Rockism and poptimism

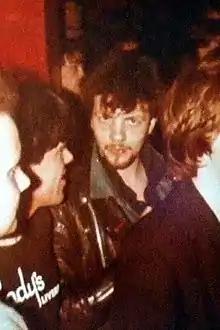
Rock musician Pete Wylie is credited with coining "rockism" in 1981.

Rockism and poptimism are ideological arguments about popular music prevalent in mainstream music journalism. Rockism is the belief that rock music depends on values such as authenticity and artfulness, which elevate it over other forms of popular music. So-called "rockists" may promote the artifices stereotyped in rock music or may regard the genre as the normative state of popular music. Poptimism (or popism) is the belief that pop music is as worthy of professional critique and interest as rock music. Detractors of poptimism describe it as a counterpart of rockism that unfairly privileges the most famous or best-selling pop, hip hop and R&B acts.